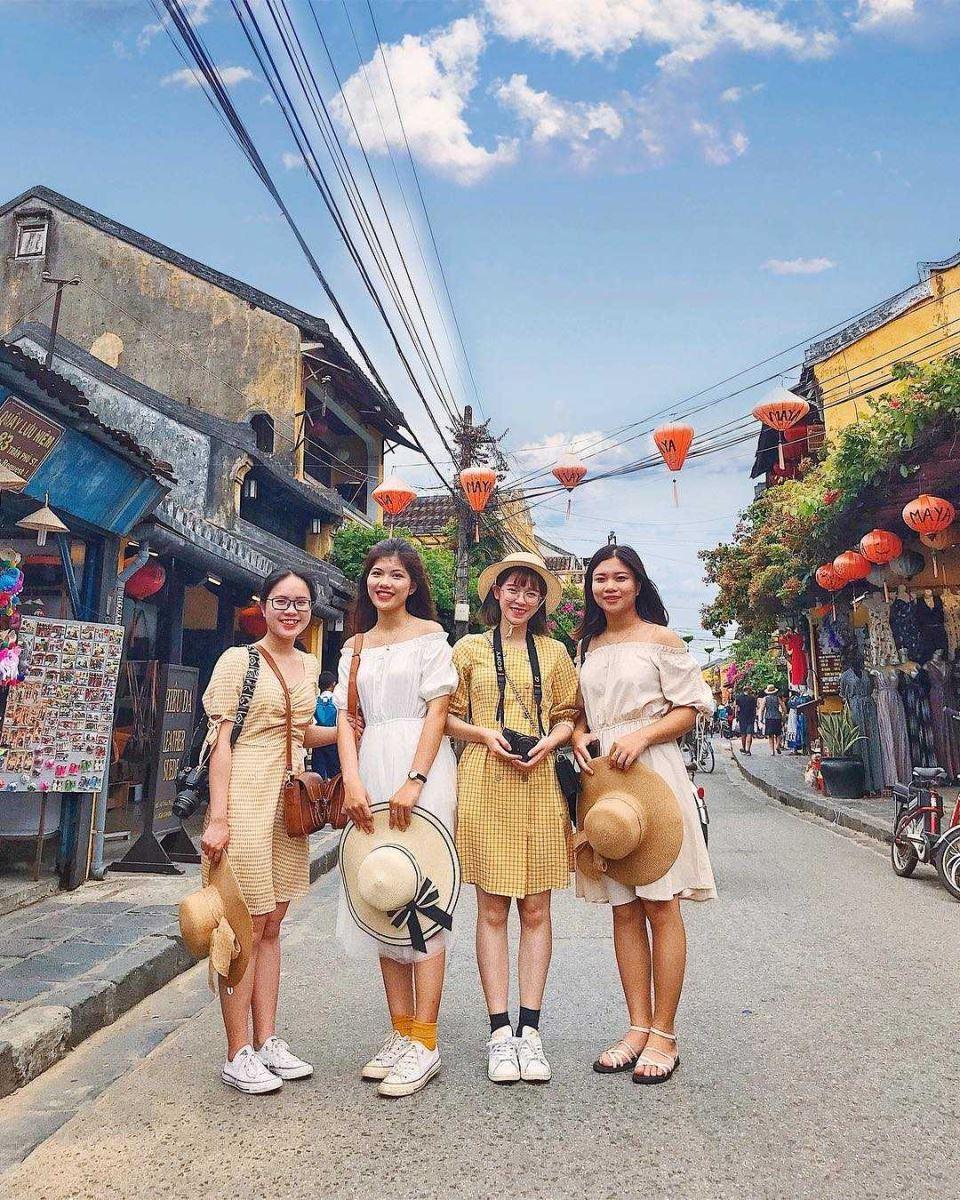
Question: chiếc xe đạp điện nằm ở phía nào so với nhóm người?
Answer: chiếc xe đạp điện nằm dựng ở bên trái nhóm người